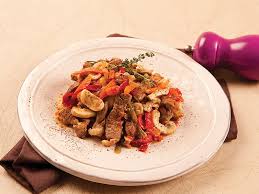
Yemek: et_sote